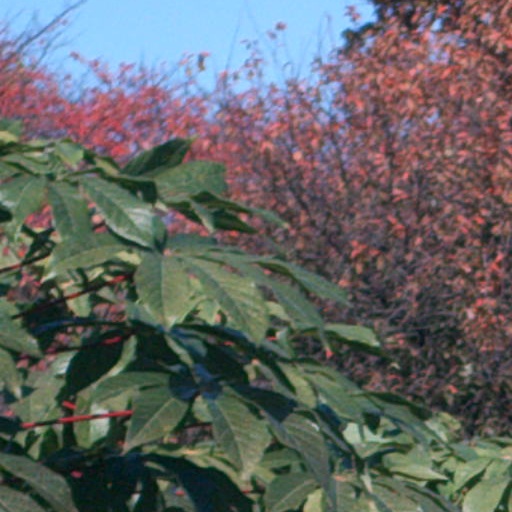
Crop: cassava